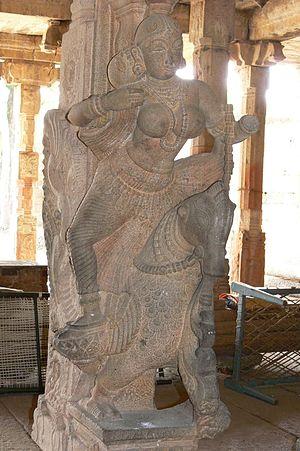
Rati est la déesse hindoue de l'amour, du désir charnel, de la soif, de la passion et du plaisir sexuel. Habituellement considérée comme la fille de Prajapati Daksha, Rati est l'équivalent féminin, épouse principale et assistante du Kâma, le dieu de l'amour, avec qui elle est souvent vénérée et représentée dans les légendes et sculptures dans les temples. Rati est souvent associée avec le désir et le plaisir sexuel, et plusieurs techniques et positions sexuelles lui doivent leur nom sanskrit.